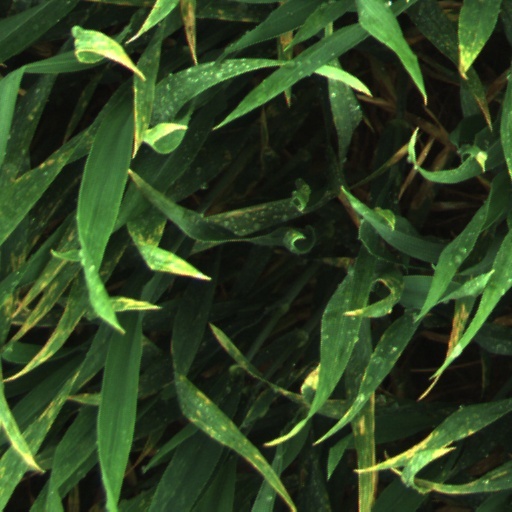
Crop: wheat